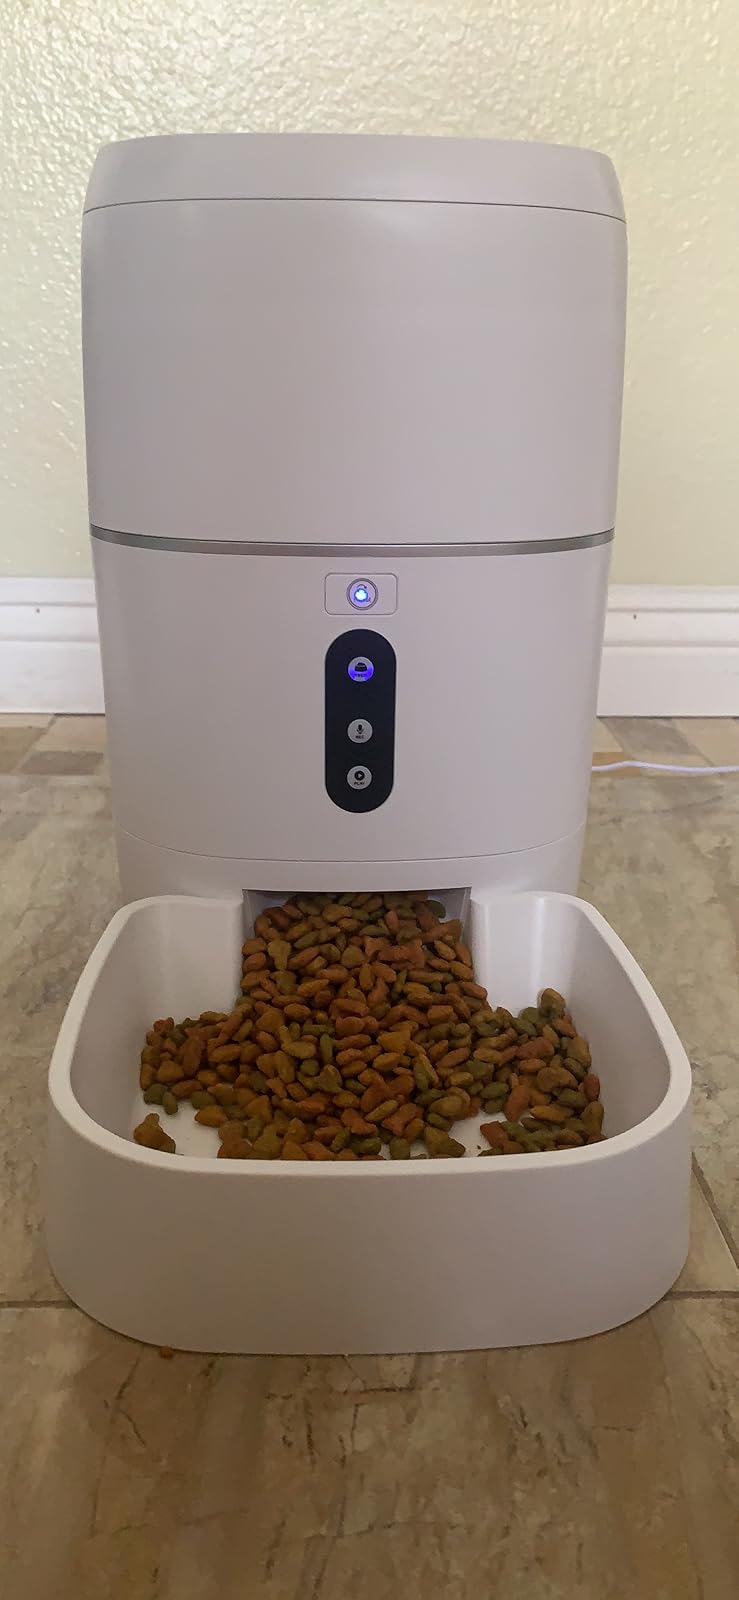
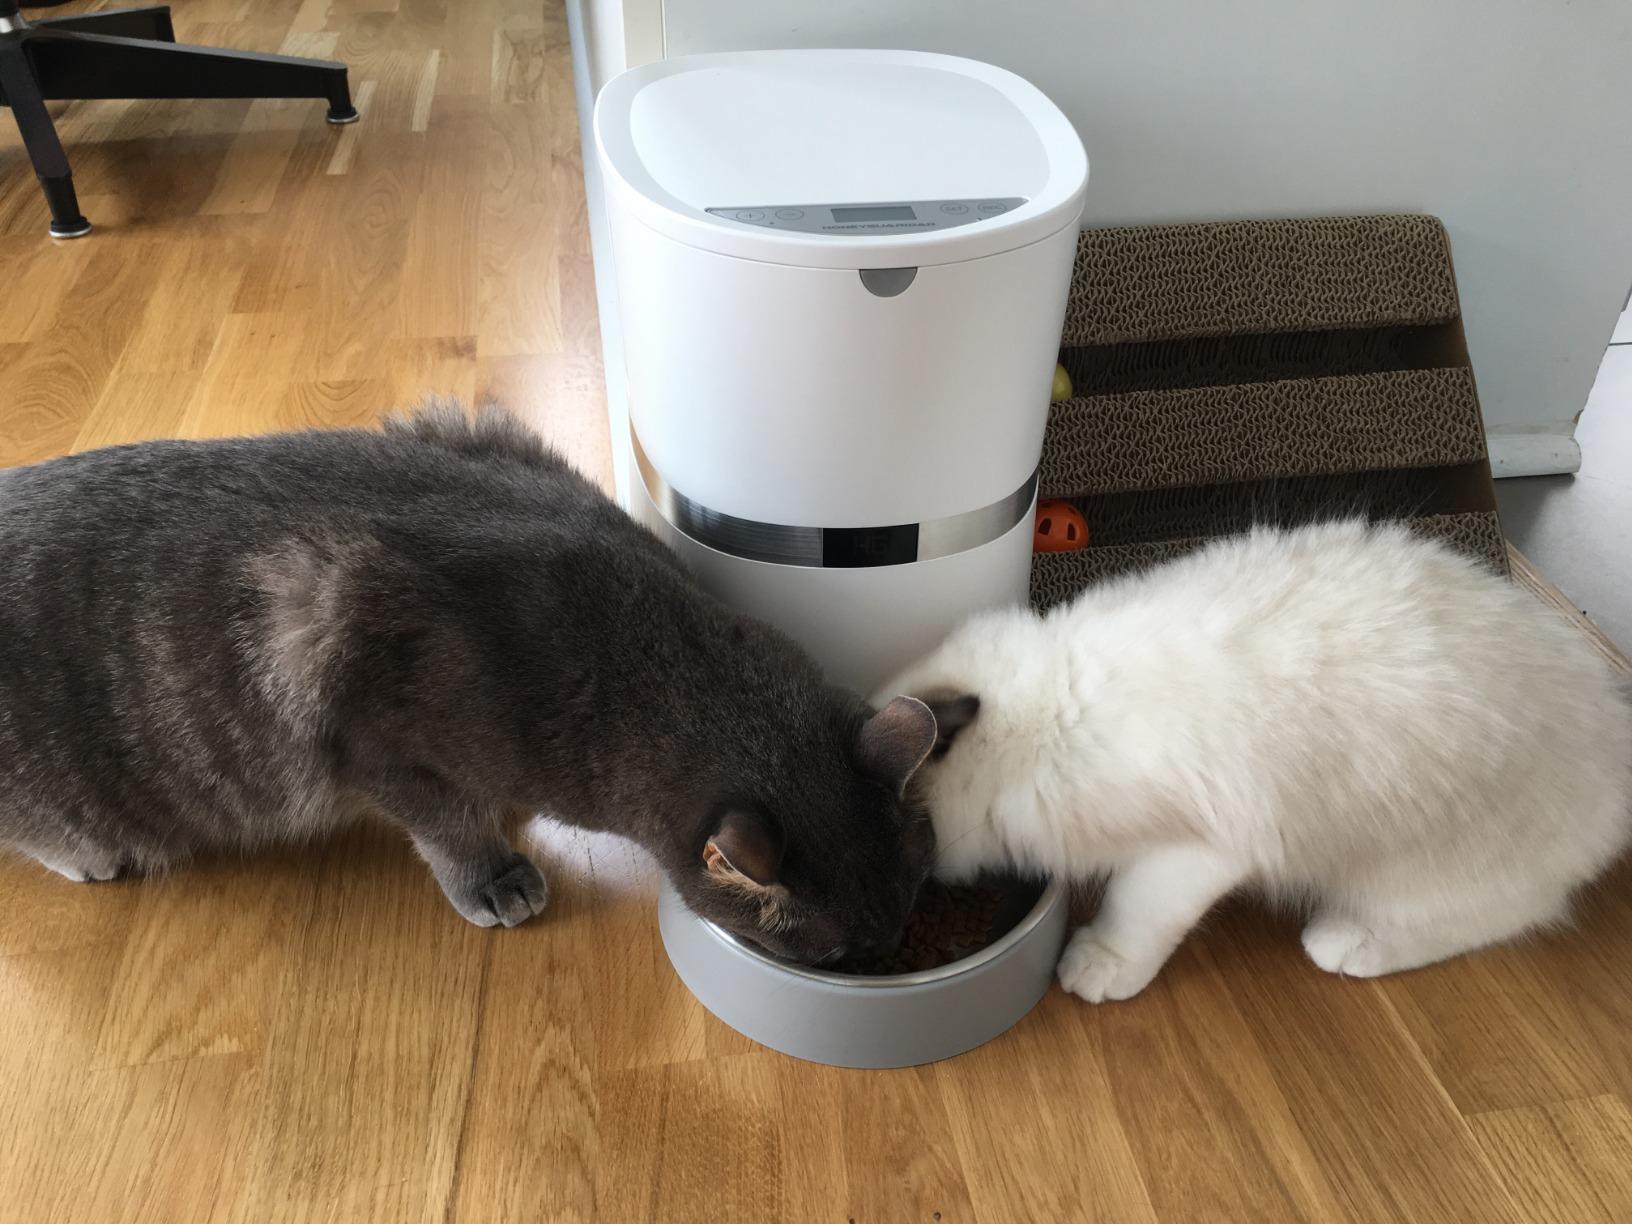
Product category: items_feeder
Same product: no